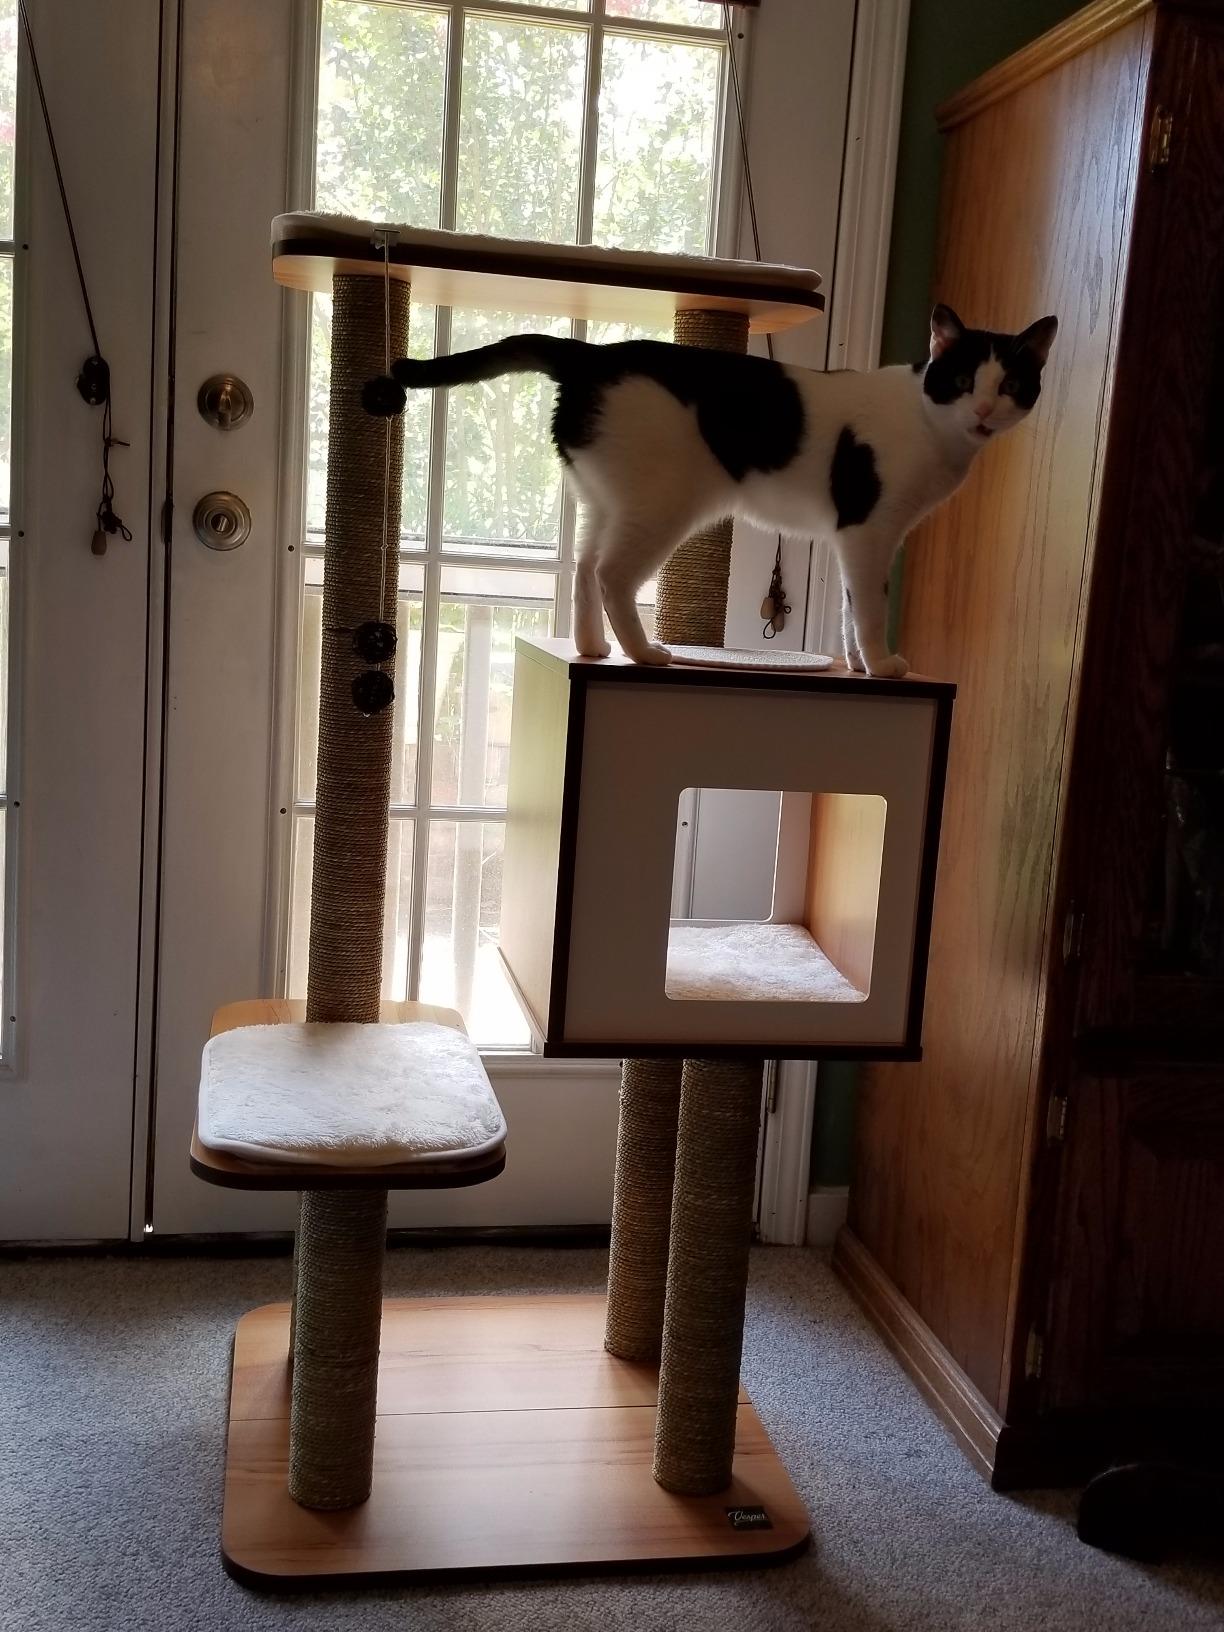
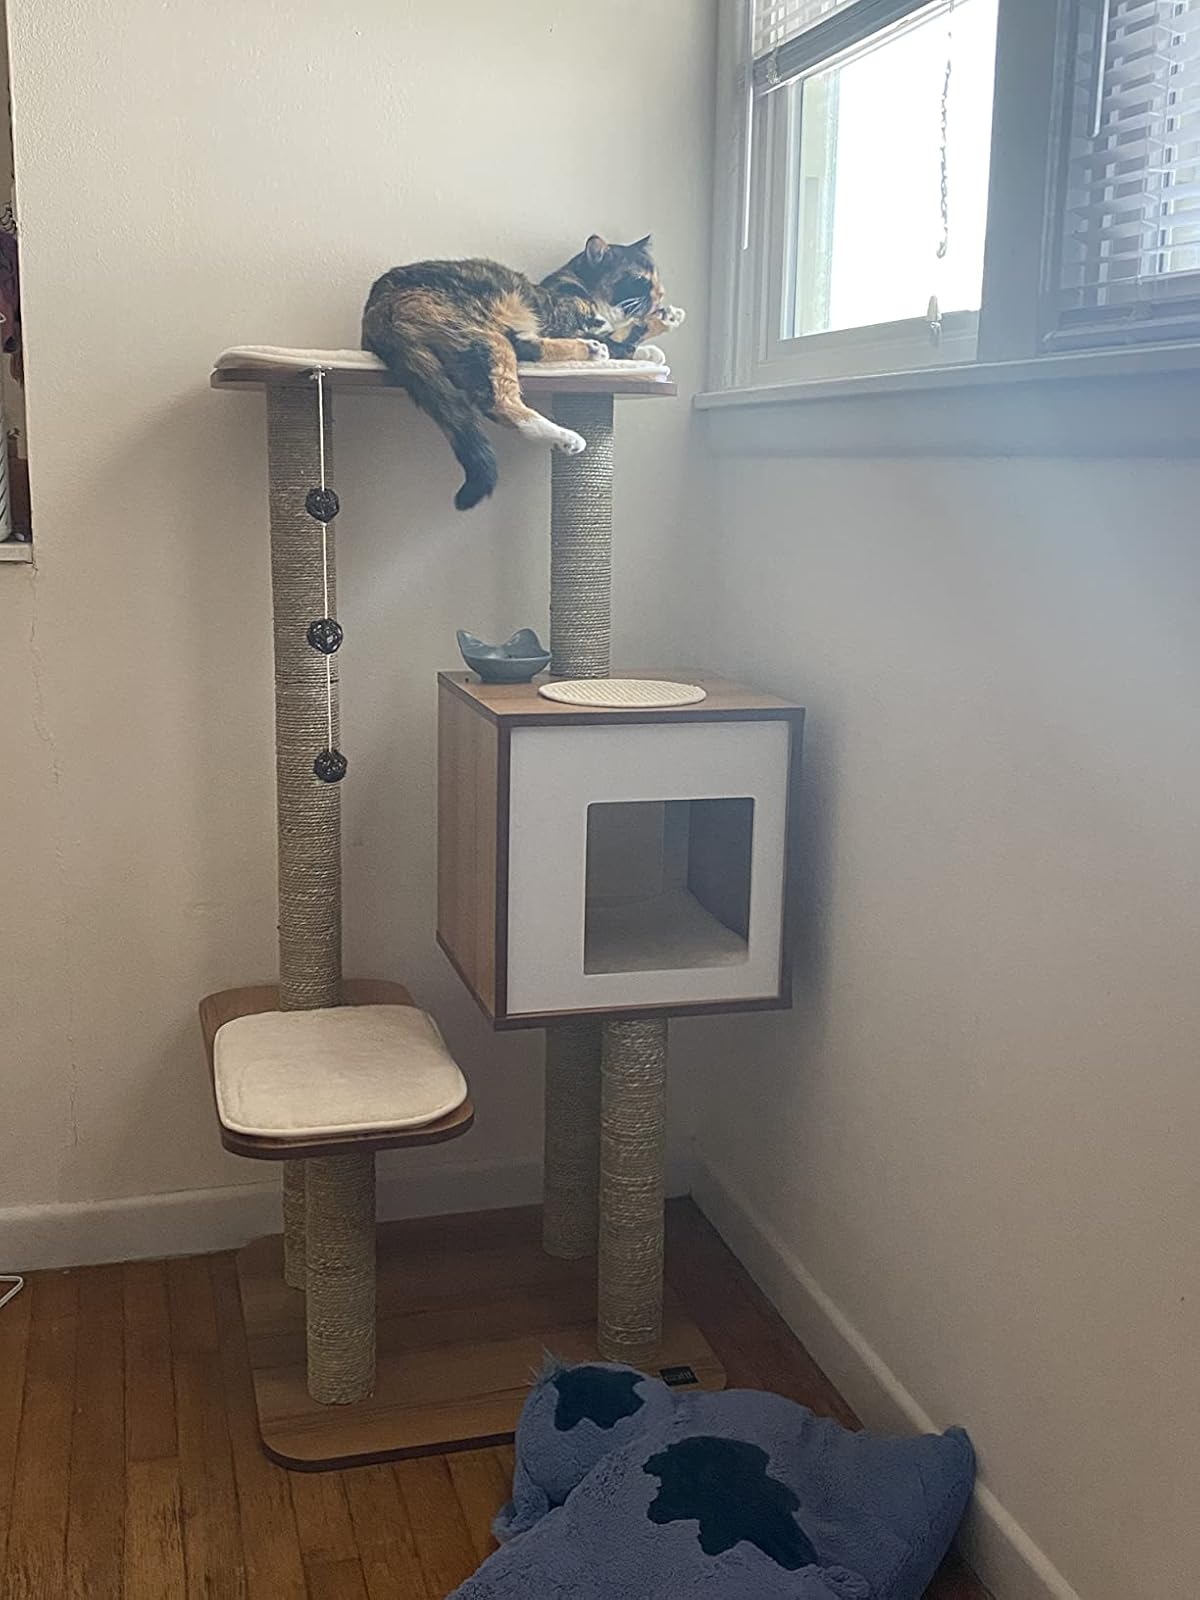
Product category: items_cat tree
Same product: yes